Gladiator: Fight for Freedom

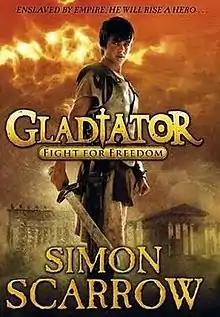

Gladiator: Fight for Freedom is the first book in the Gladiator Series, by Simon Scarrow and is his first book for young adults.